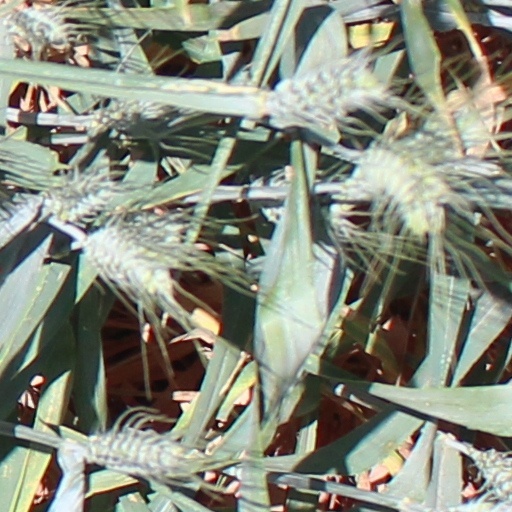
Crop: wheat